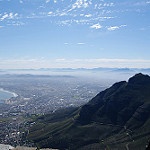
Label: mountain